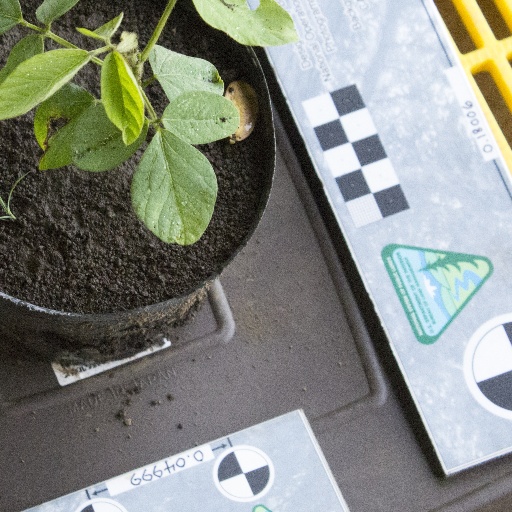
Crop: soybean